Almaguin Highlands

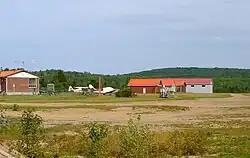
South River-Sundridge District Airport

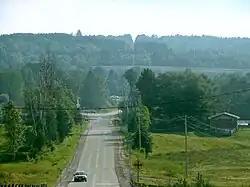
Emsdale in Perry Township

The economy of the Almaguin Highlands is centred on its agricultural base and the businesses that are associated with this sector. There exists a small forestry sector, however, like much of the forestry sector in Ontario, it is in decline. Mining and aggregates form part of the local economy as well. The service industry in the region mainly consists of resorts and lodges that focus on family vacationing and fishing. The local economy depends heavily on and is focused on its tourism sector. Some of the largest employers of Almaguinites are construction contractors, as a result of the expansion of Highway 11 through the region starting in the late 1980s and finishing in 2012.